Darrell Daniels

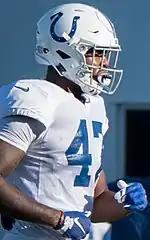
Daniels with the Colts in 2017

Daniels signed with the Indianapolis Colts as an undrafted free agent on May 4, 2017. During the Week 3 31–28 victory against the Cleveland Browns, he recorded his first career NFL reception, which was a six-yarder.